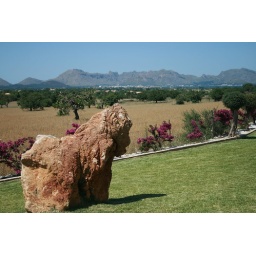
Bizarre rock horse in villa gardens